University of Yangon

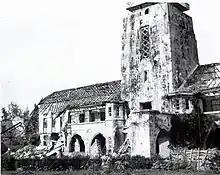
The university suffered damage during World War II

Rangoon University students staged a peaceful demonstration and protest on campus against 'unjust university rules' on 7 July 1962. Ne Win sent his troops to disperse the students. Dozens of students were killed and the historic Rangoon University Student Union (RUSU) was reduced to rubble the next morning.